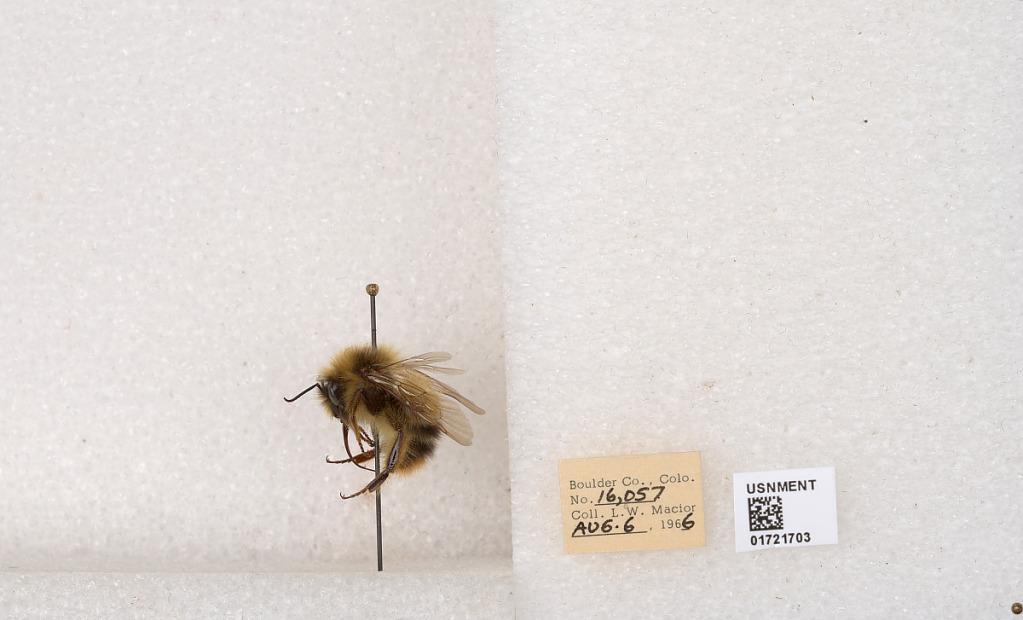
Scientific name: Bombus kirbyellus
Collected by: L. Macior
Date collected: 1966-8-6
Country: United States
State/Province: Colorado
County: Boulder
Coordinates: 40.0925, -105.358